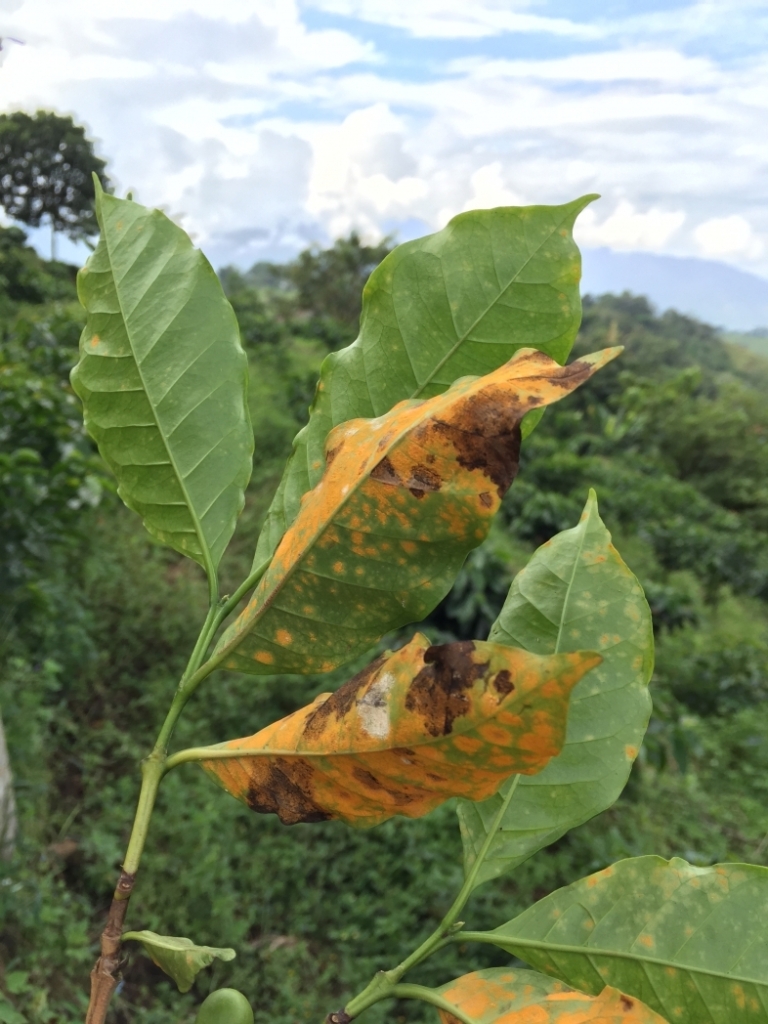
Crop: unknown
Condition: coffee_coffee_rust